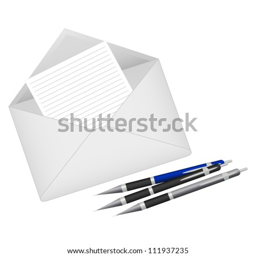
letter in an envelope and pen